Gasoline direct injection

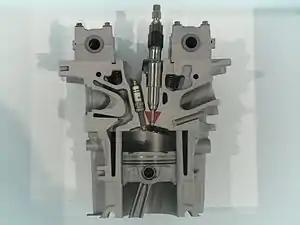
GDI engine from a BMW car showing a fuel injector (located above the red triangle) placed to spray gasoline directly into the combustion chamber

Gasoline direct injection (GDI), also known as petrol direct injection (PDI), is a fuel injection system for internal combustion engines that run on gasoline (petrol) which injects fuel directly into the combustion chamber. This is distinct from manifold injection systems, which inject fuel into the intake manifold (inlet manifold) where it mixes with the incoming airstream before reaching the combustion chamber..